Prema Vimanam

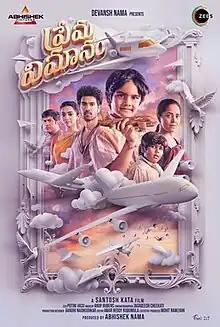

Prema Vimanam is a 2023 Indian Telugu-language comedy film directed by Santosh Kata and produced by Abhishek Nama. The film features Devansh Nama, Anirudh Nama, Sangeeth Sobhan, Saanve Megghana, Anasuya Bharadwaj and Vennela Kishore in primary roles.